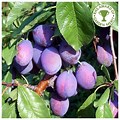
Label: others